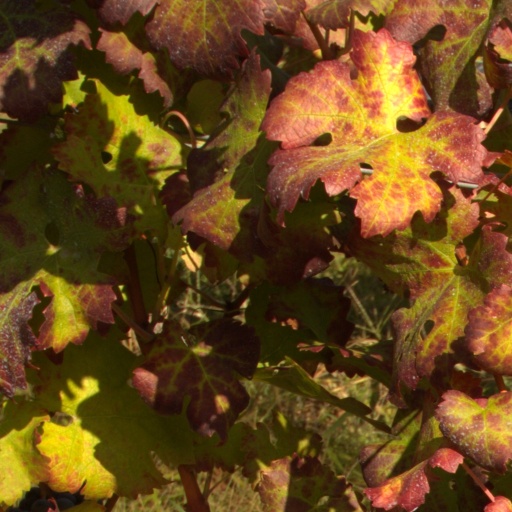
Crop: grape